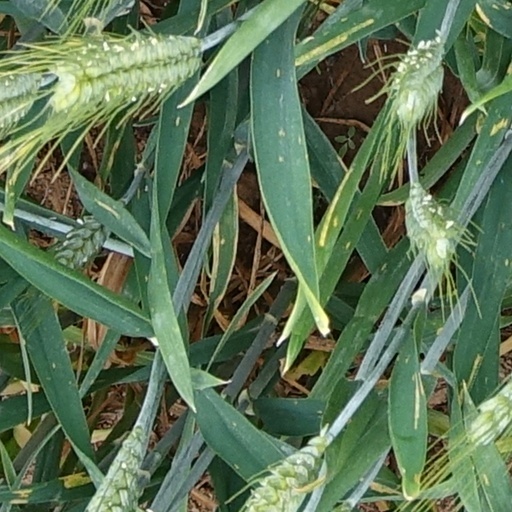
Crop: wheat